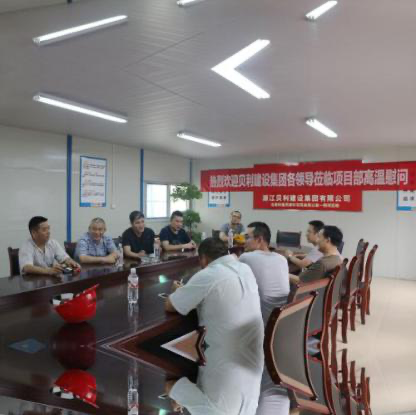
Objects in the image:
label: head
label: head
label: head
label: head
label: head
label: head
label: head
label: head
label: head